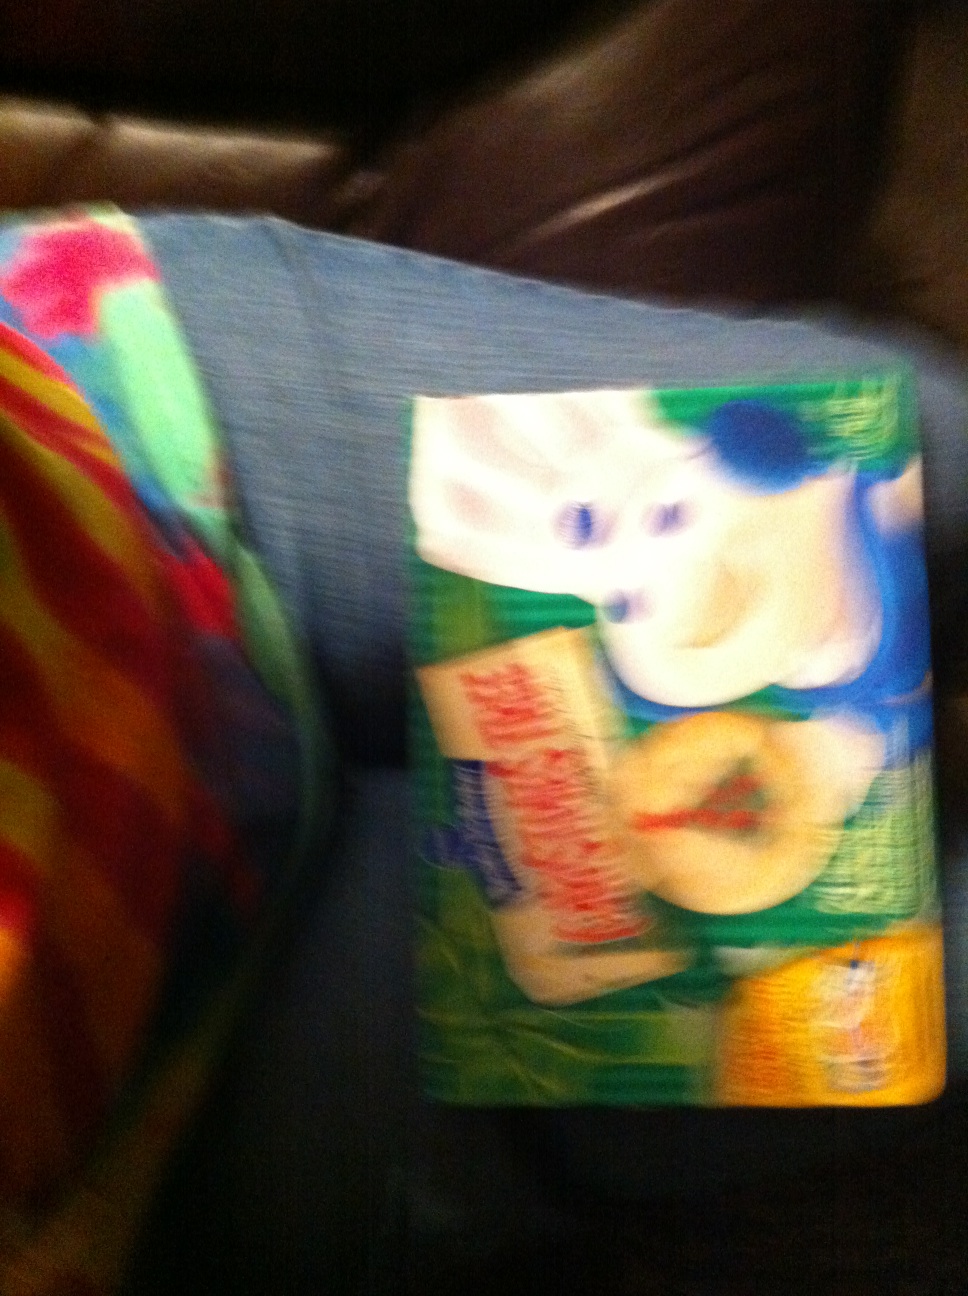Question: What are the baking instructions?
Answer: unanswerable